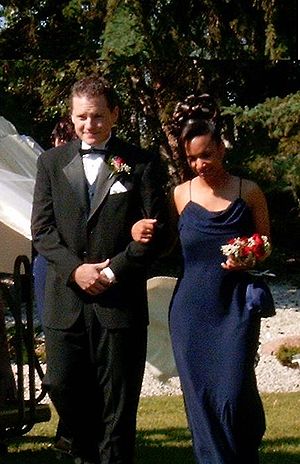
Skulderstrop / Skulderstropper på tøj
En skulderstrop er en strop, der går over skulderen. De er ofte en del af tøj til kvinder, særligt til kjoler og brystholdere, hvor de holder resten af tøjet oppe. Ordet bruges også om stropper på nogle typer tasker.